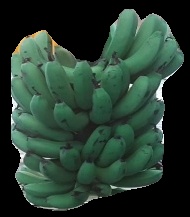
Variety: pachbale
Grade: grade2